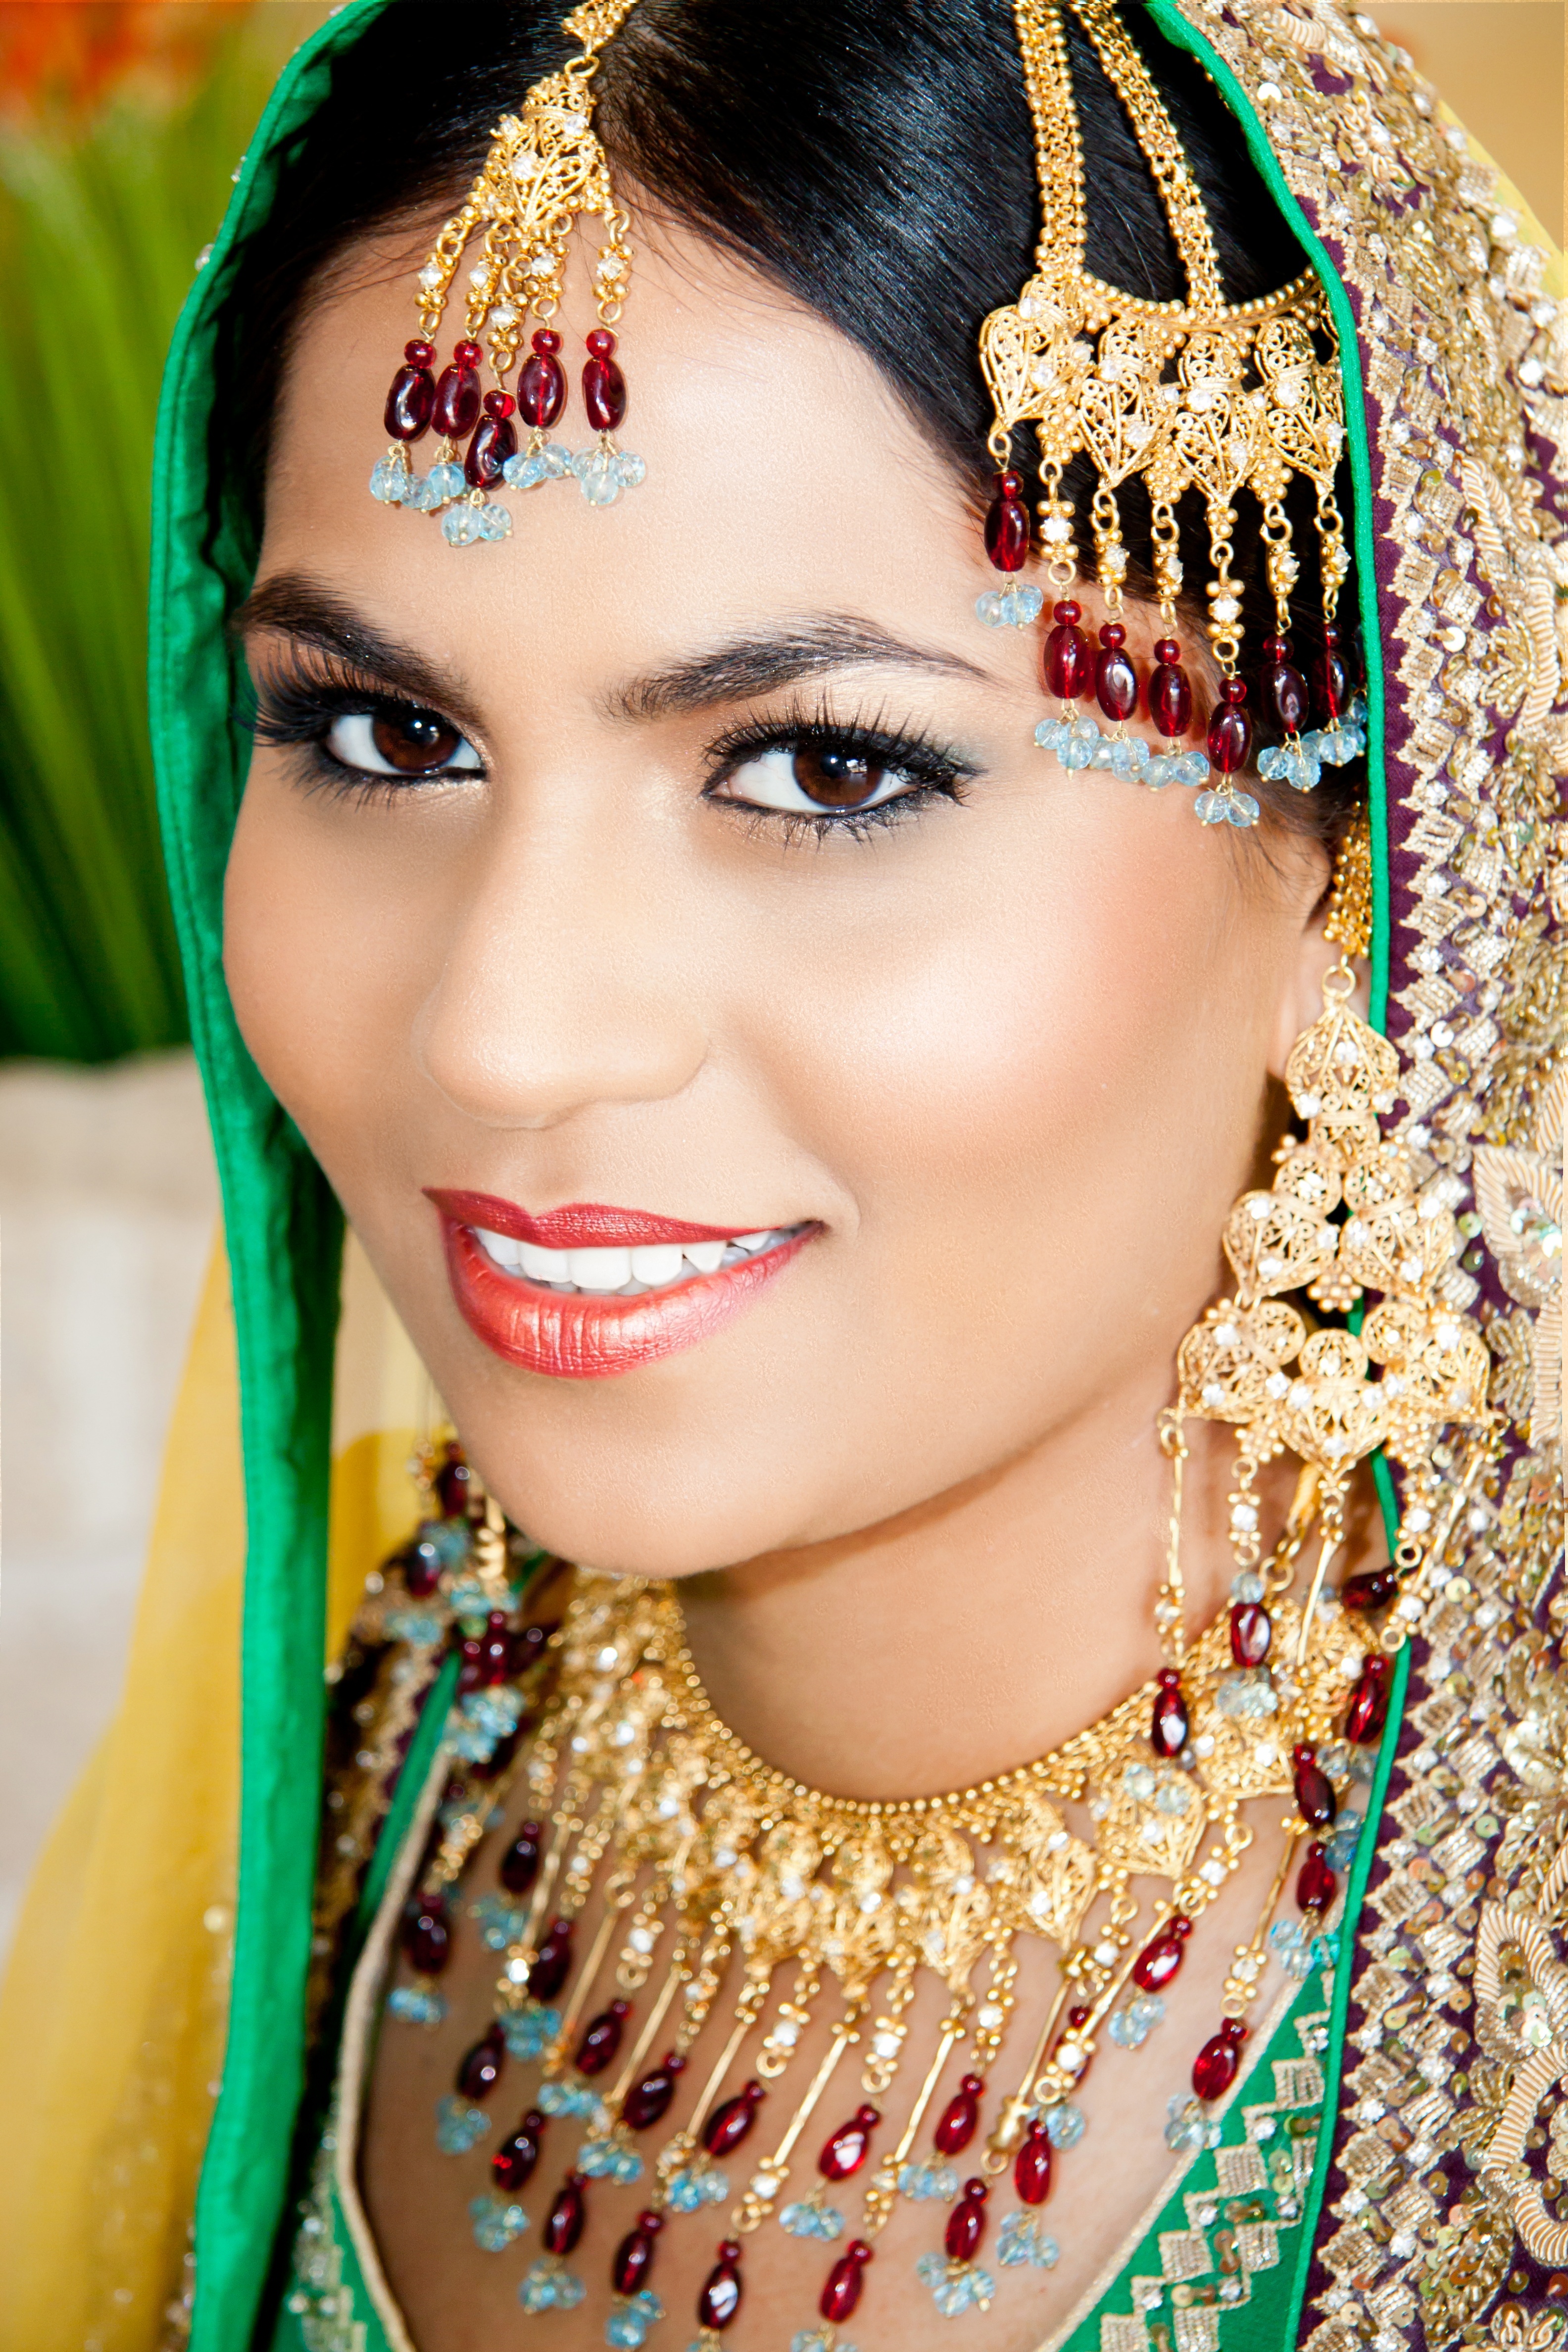
woman, female, portrait, model, fashion, clothing, bride, smiling, ethnic, jewellery, ornate, beauty, culture, indian, traditional, pakistan, ethnicity, photo shoot, woman smiling, fashion accessory